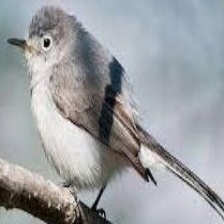
Species: BLUE GRAY GNATCATCHER
Scientific name: POLIOPTILA CAERULEA